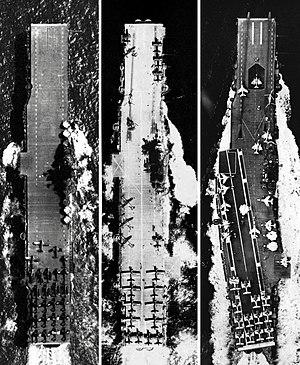
L’USS Intrepid (CV-11) est un porte-avions de classe Essex de l’United States Navy. Il fut mis en service le 16 août 1943 et il est le quatrième navire de l’US Navy à porter ce nom. Il participa à la Seconde Guerre mondiale dans le théâtre du Pacifique, ainsi qu'à la guerre du Viêt Nam. En outre, il fut navire récupérateur pour les missions spatiales des programmes Mercury et Gemini de la NASA.